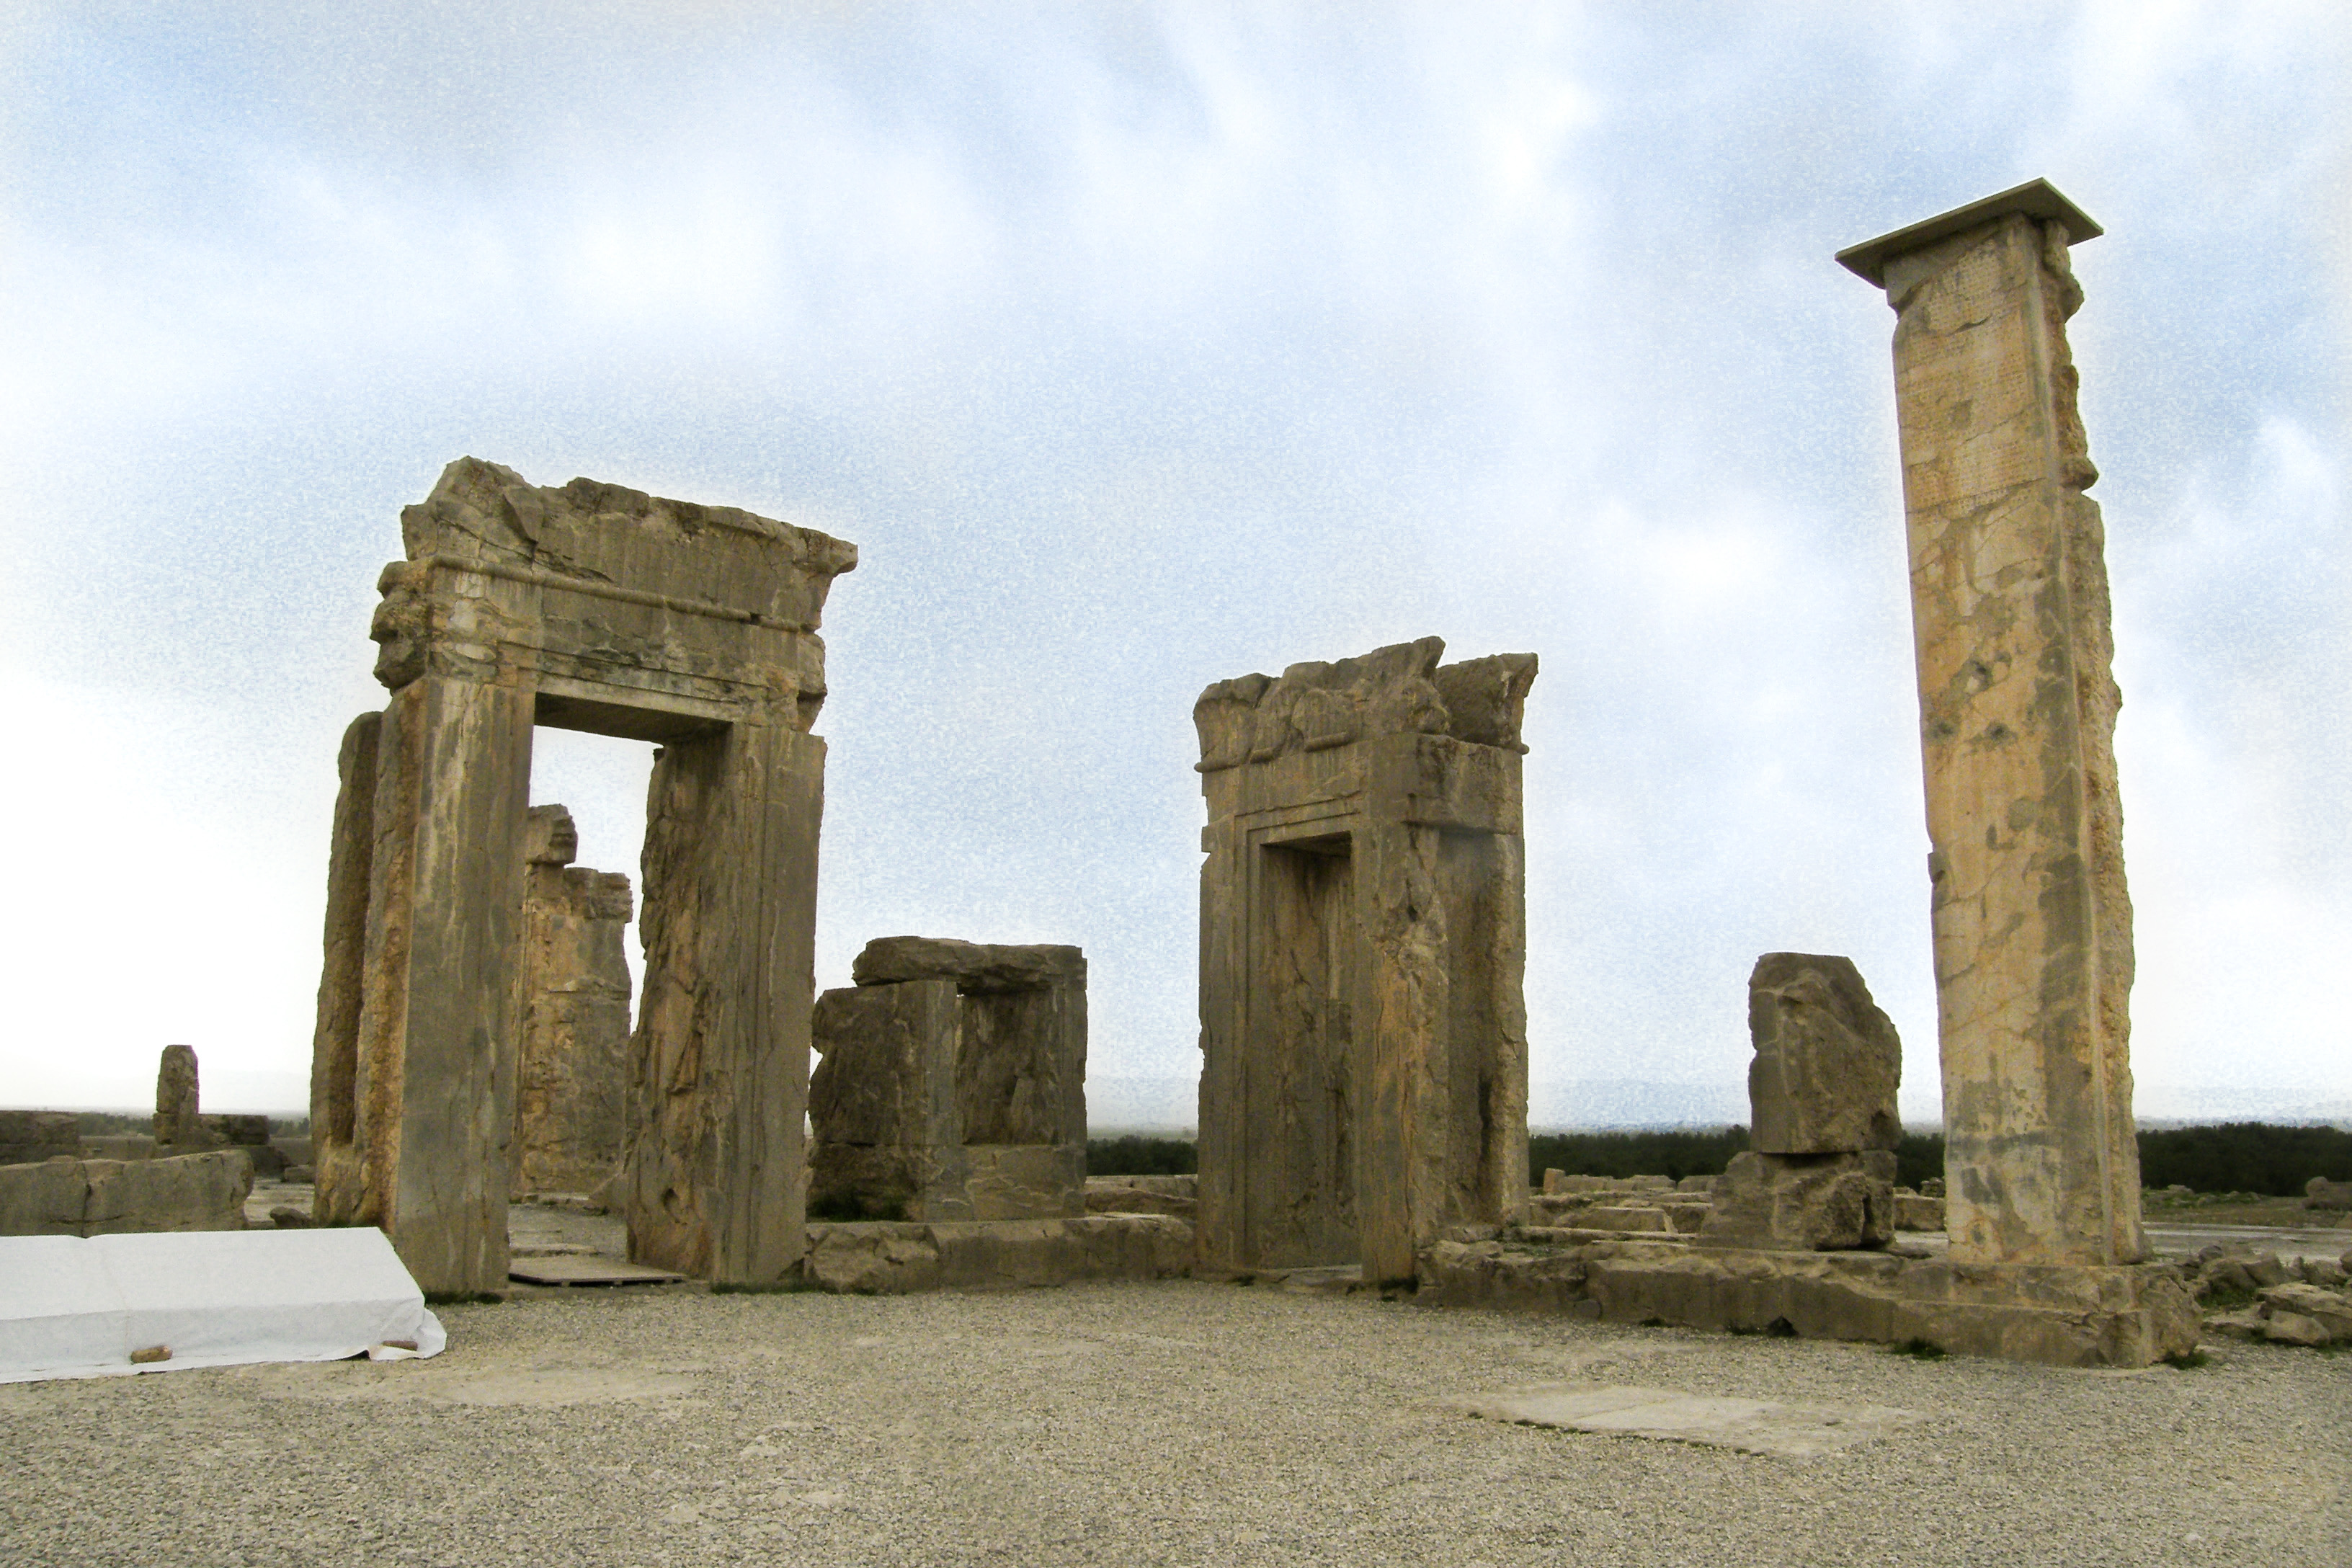
iran, persepolis, tourism, ancient history, ruins, historic site, ancient roman architecture, column, ancient greek temple, history, architecture, building, archaeological site, roman temple, unesco world heritage site, rock